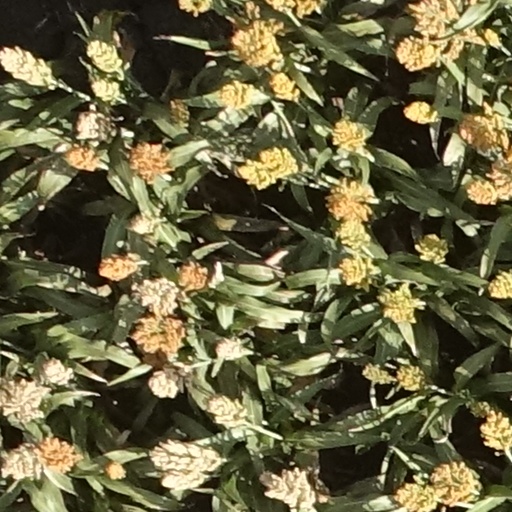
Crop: sorghum